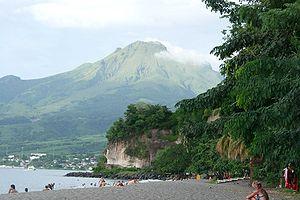
La montagne Pelée vue de l'anse Turin, au Carbet en Martinique.
Le Carbet est une commune française située dans la région mono-départementale de Martinique. Ses habitants sont appelés les Carbétiens. Le Carbet est situé entre Bellefontaine et Saint-Pierre sur la côte caraïbe.